Gran Teatro Cervantes

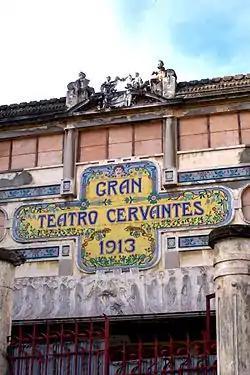

Gran Teatro Cervantes is a theatre, dedicated to Miguel de Cervantes, in Tangier, Morocco. The theatre was built in 1913 by the Spanish.